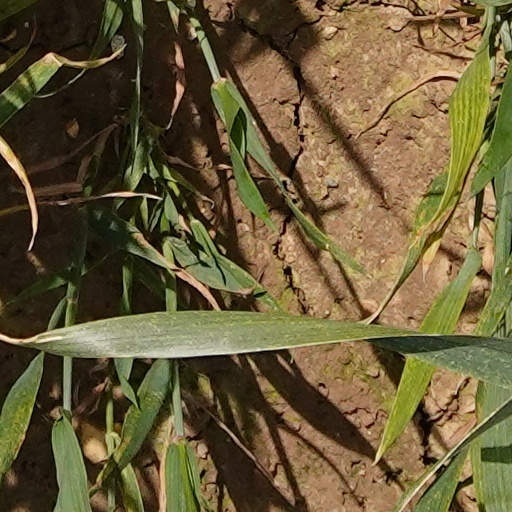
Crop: wheat